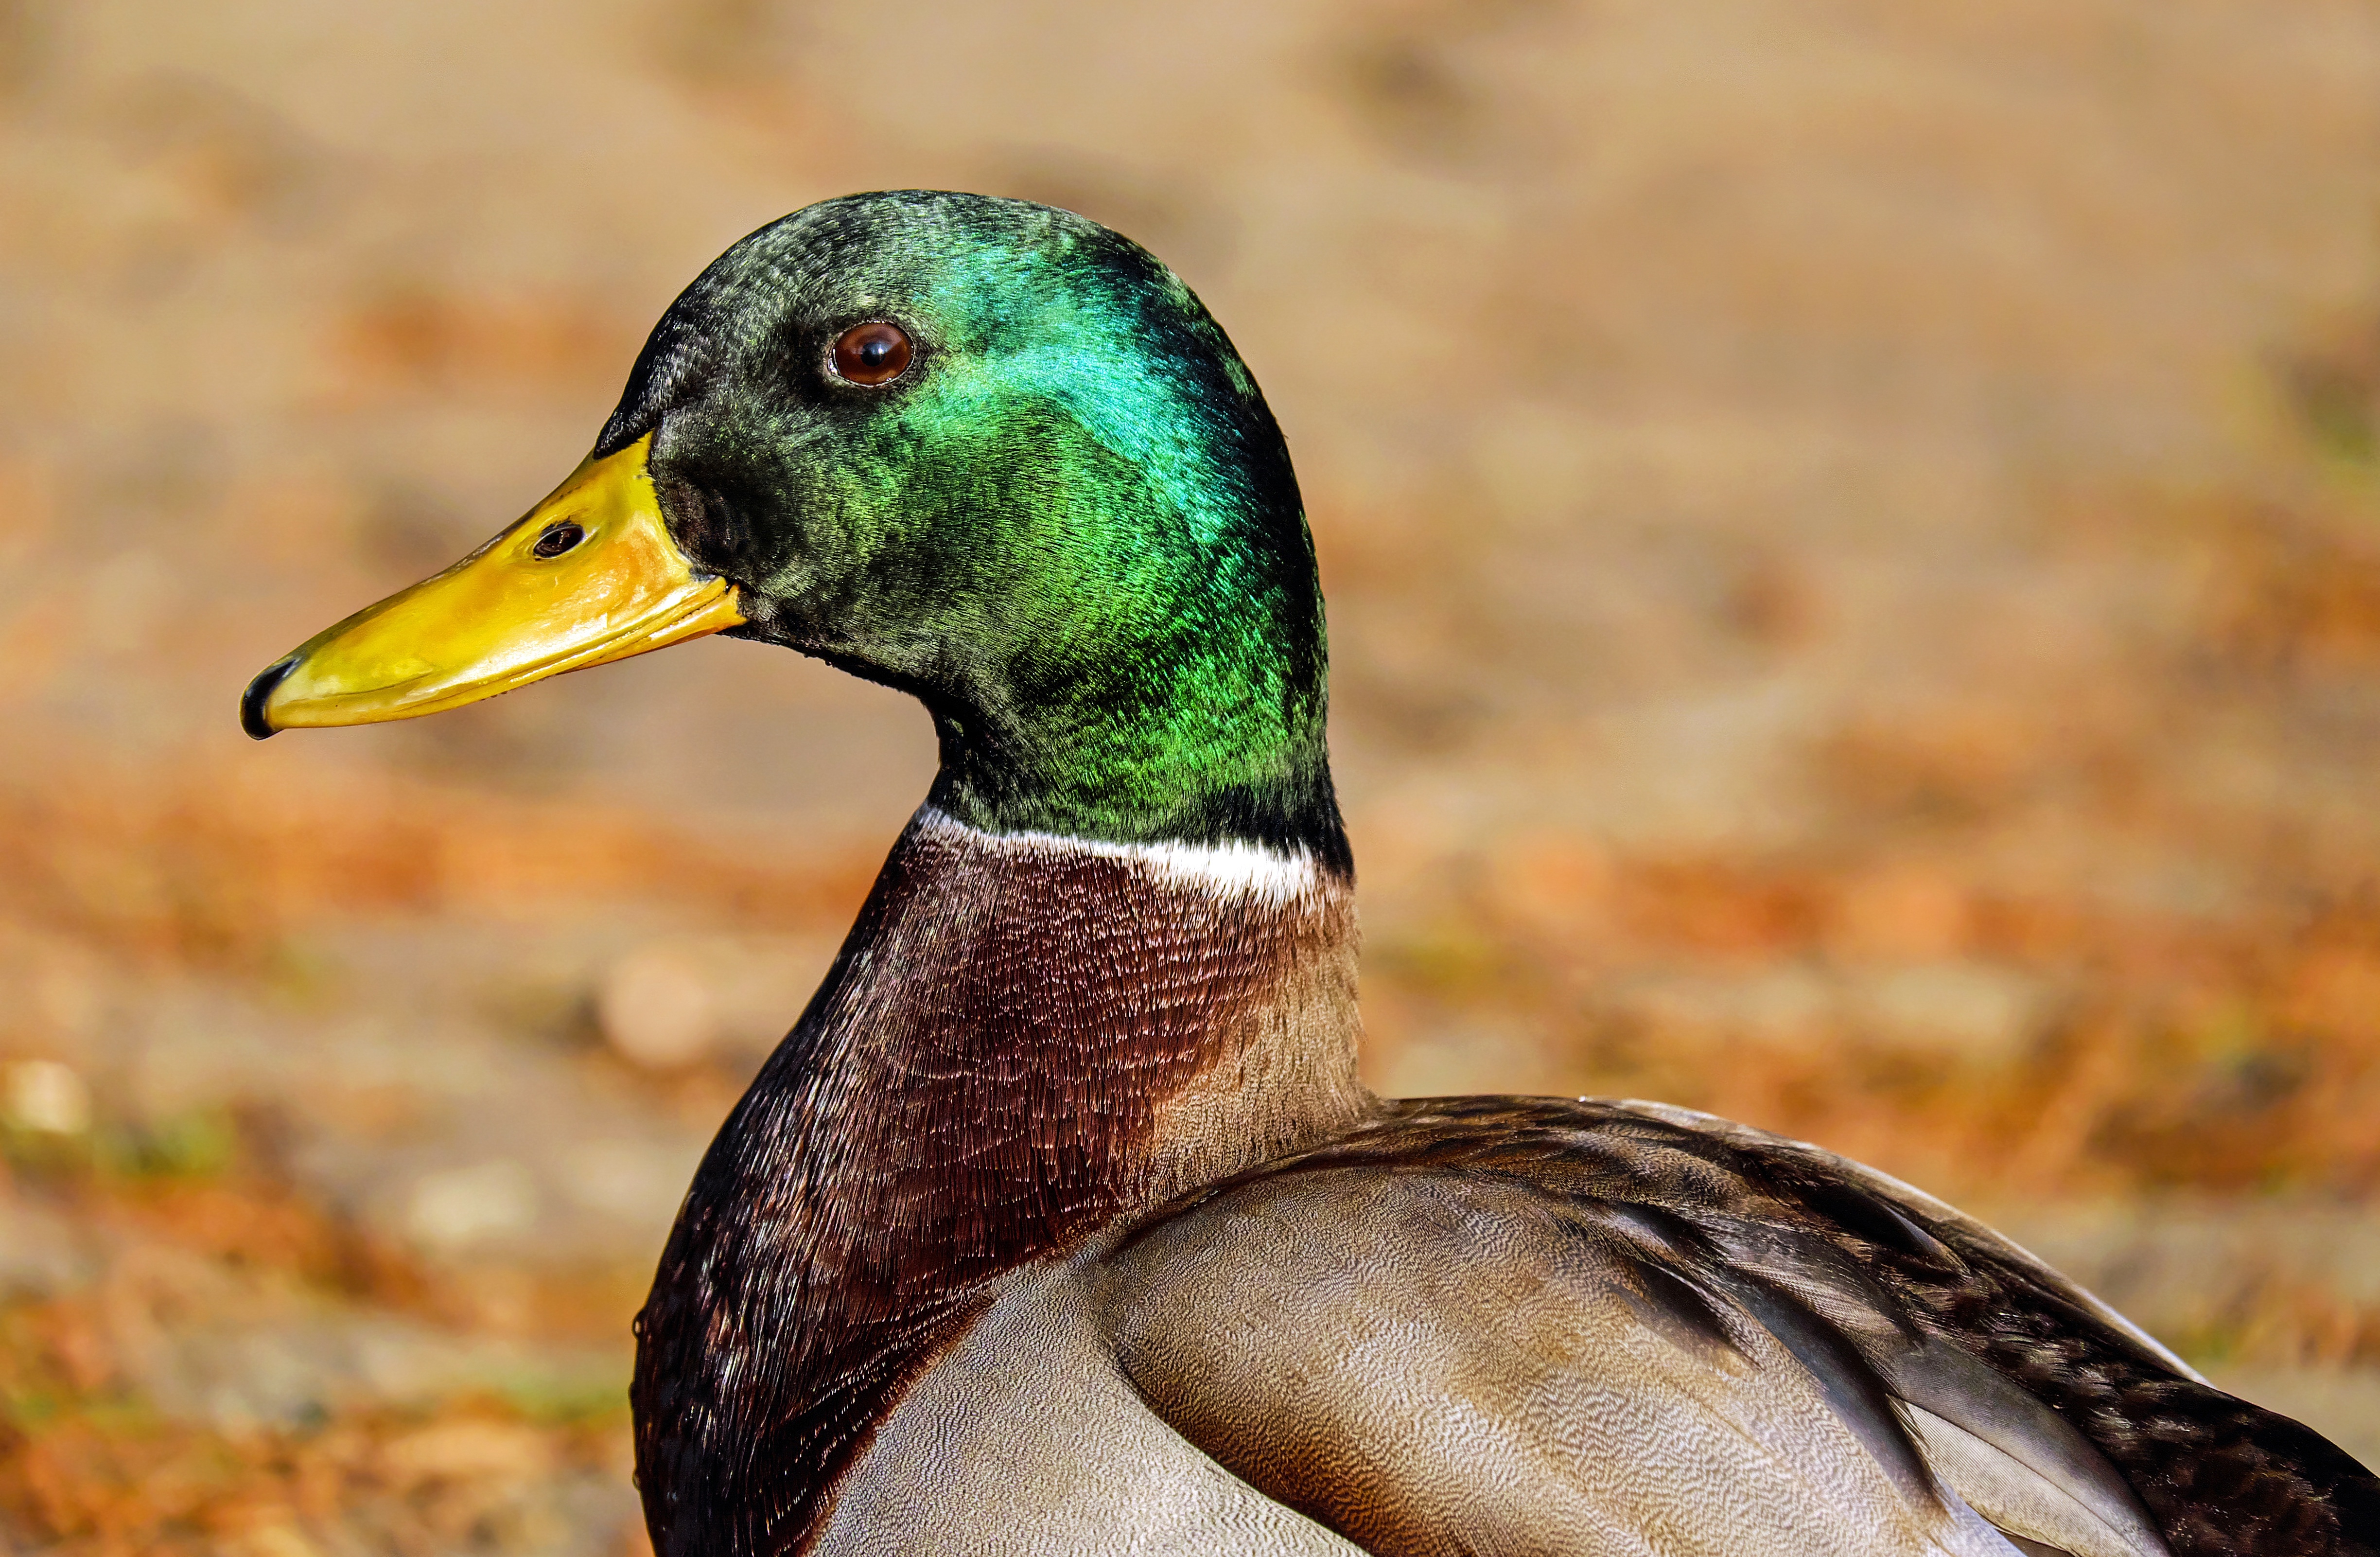
nature, winter, bird, animal, wildlife, green, beak, yellow, close, fauna, sparkle, poultry, drake, close up, duck, vertebrate, bill, waterfowl, attention, water bird, mallard, canard, males, metallic, looks, anas platyrhynchos, ducks geese and swans